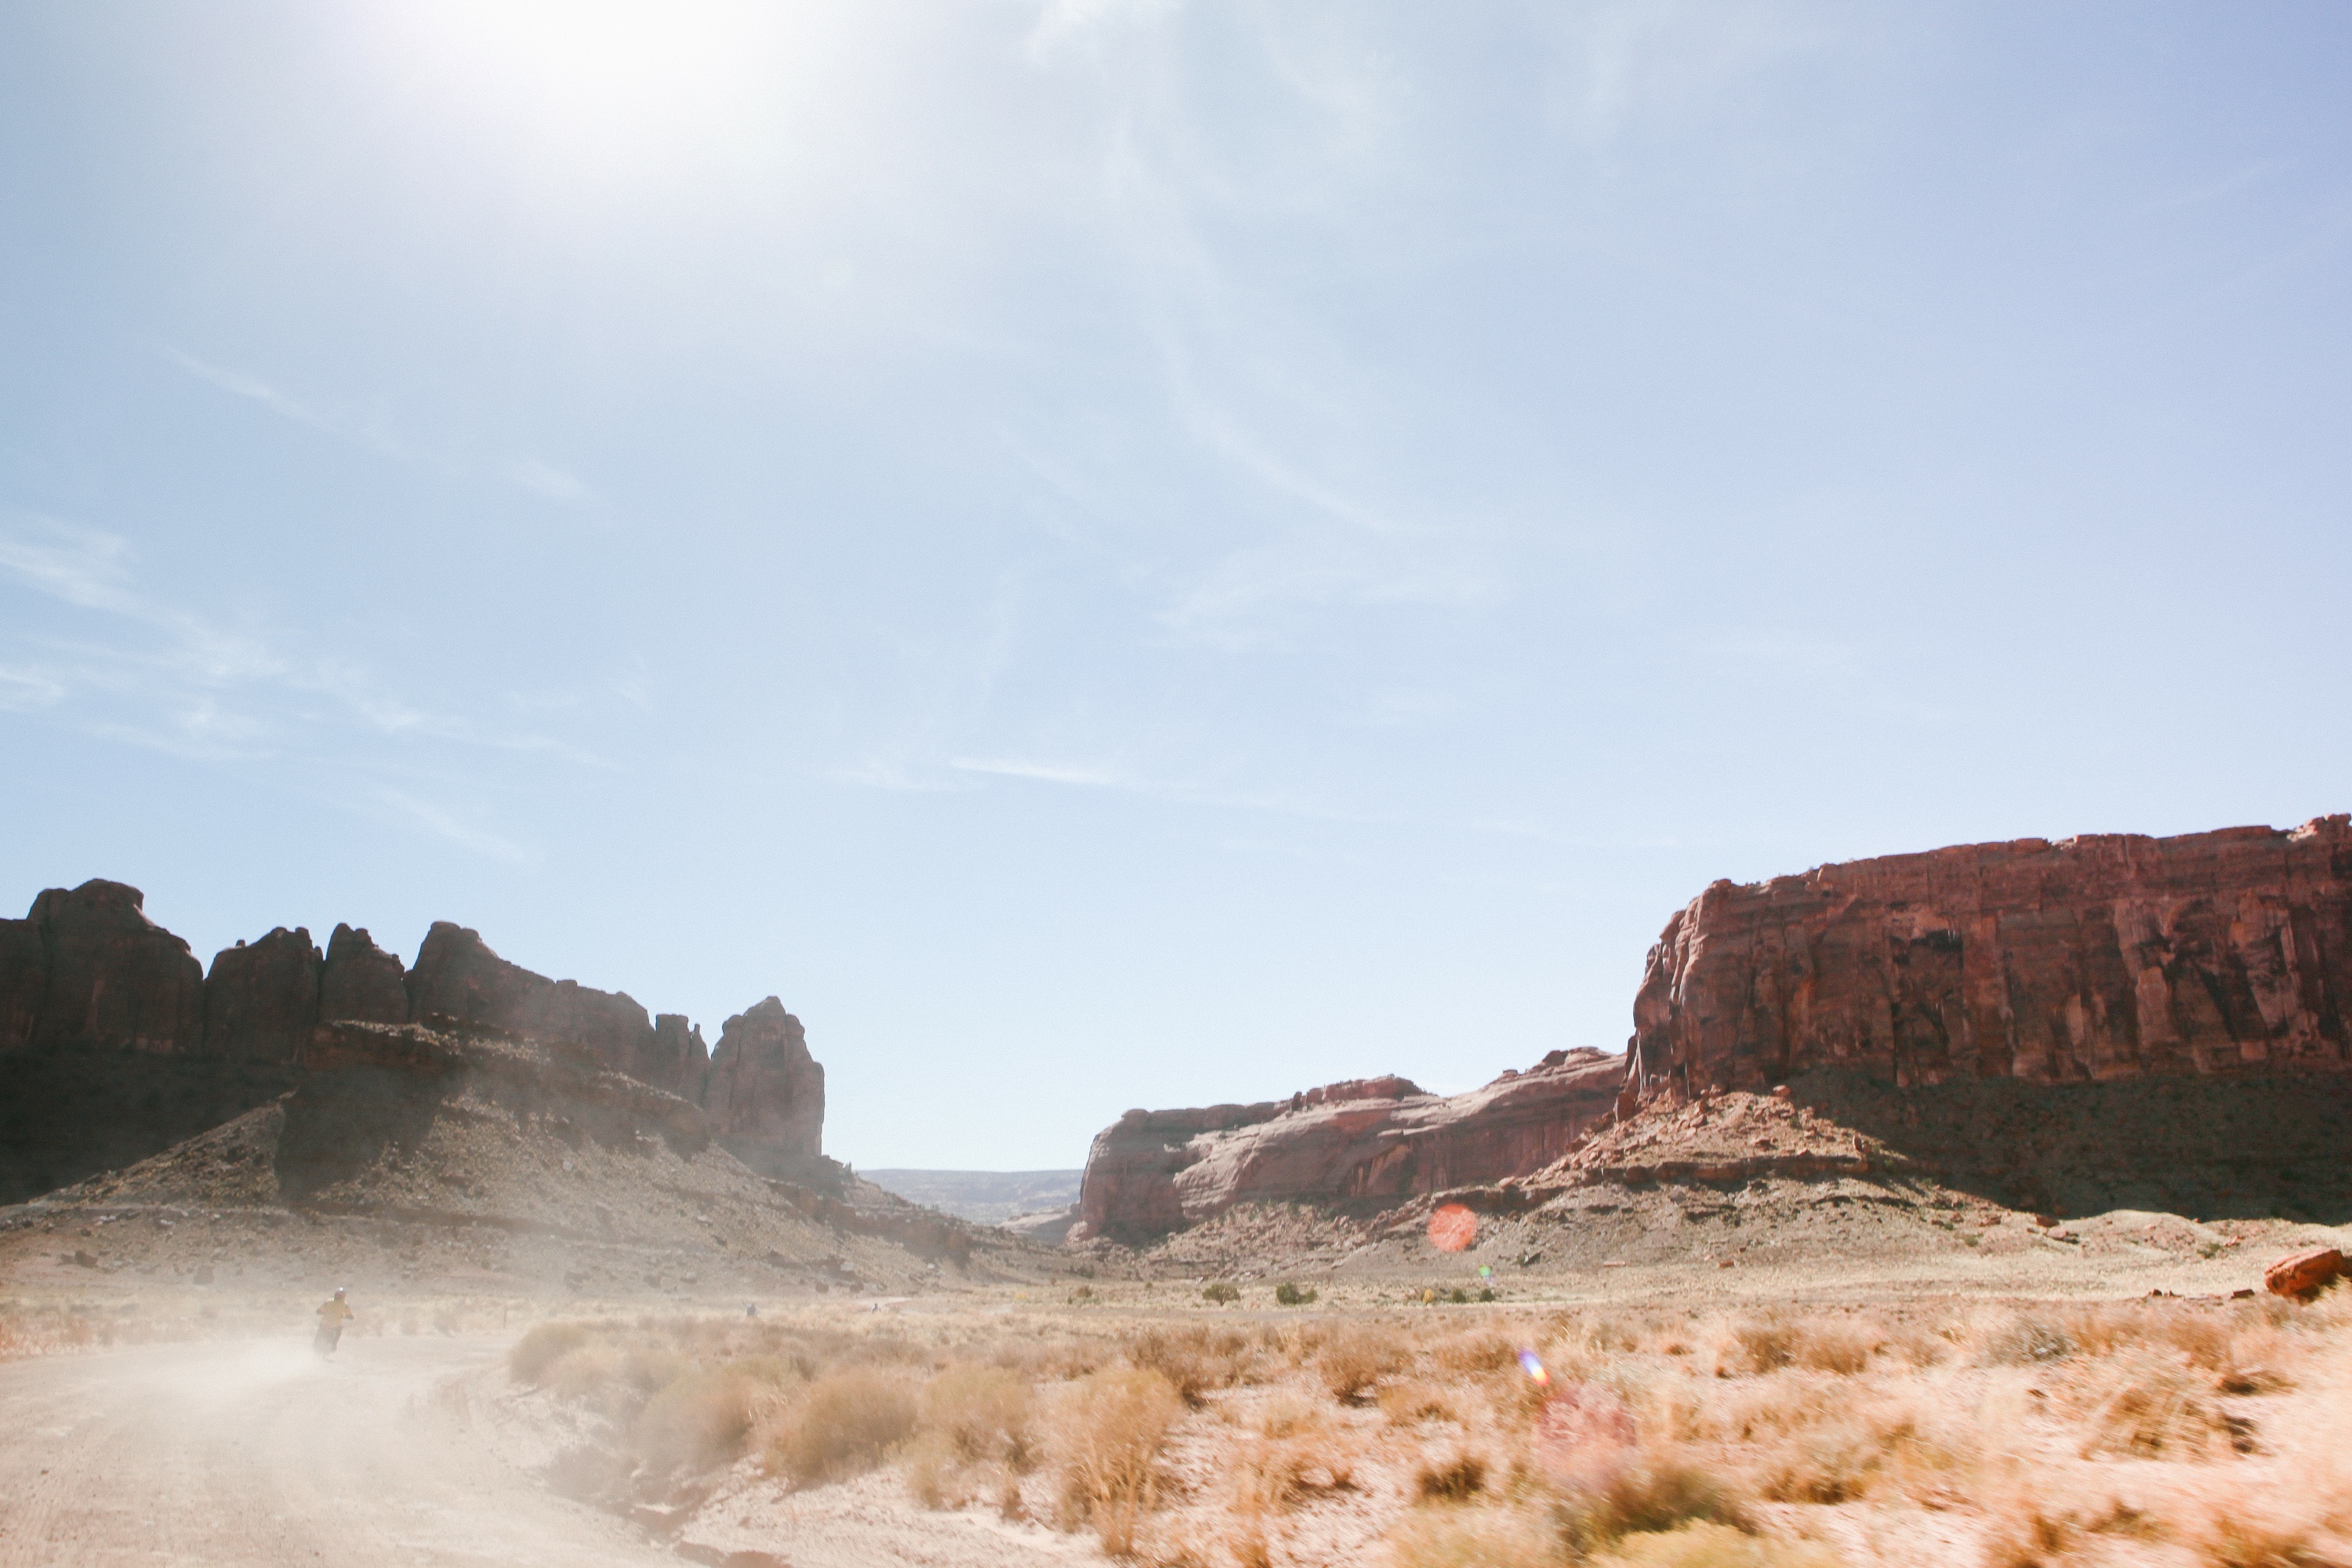
landscape, valley, panorama, cliff, canyon, terrain, geology, badlands, plateau, wadi, landform, natural environment, geographical feature